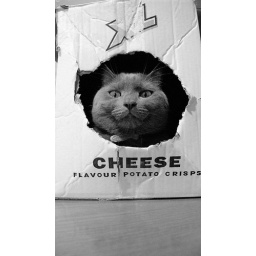
Becca's cat in a crisp box, making a strange face